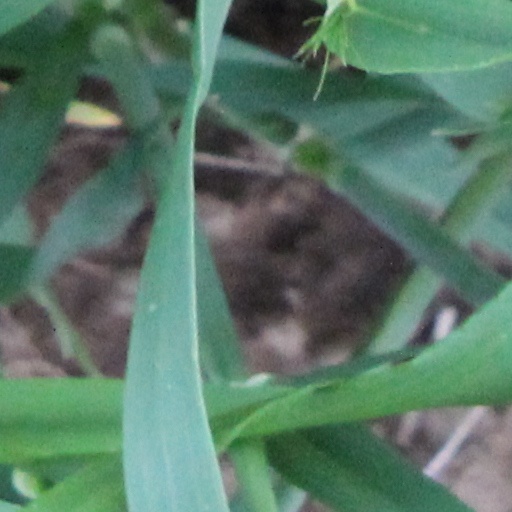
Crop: wheat